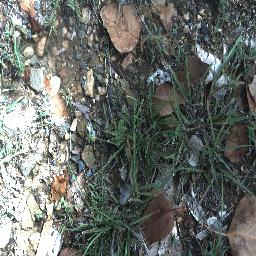
Label: negative